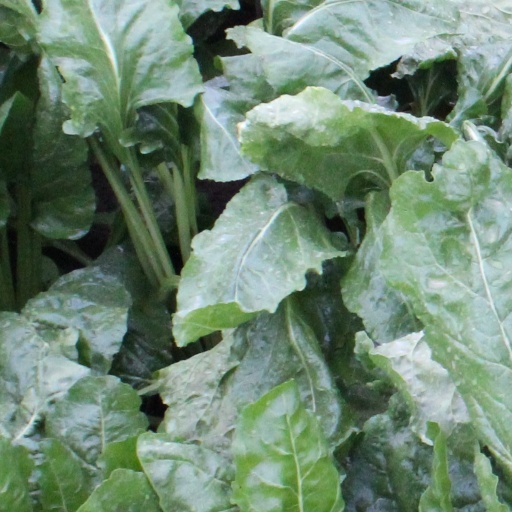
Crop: sugar beet